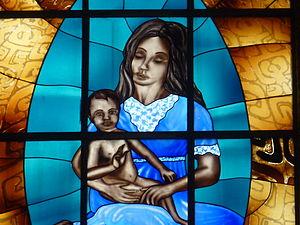
Détail d'un vitrail de l'église catholique de Vaitahu, ile de Tahuata, archipel des Marquises, Polynésie Française.